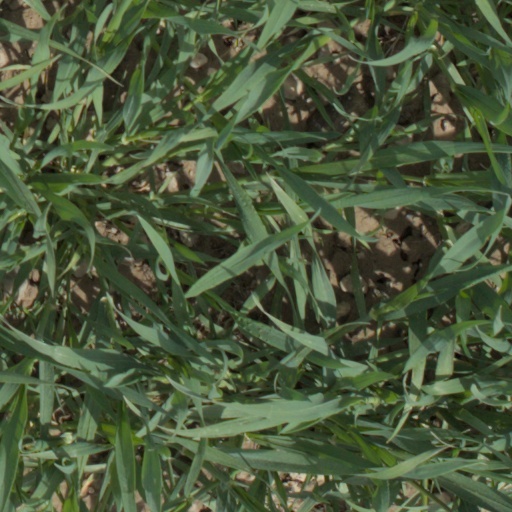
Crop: wheat